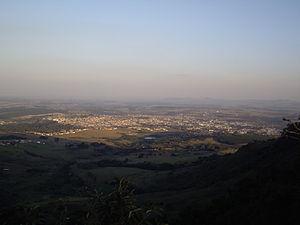
São Pedro est une municipalité brésilienne de l'État de São Paulo et la Microrégion de Piracicaba.